Rajiv Maragh

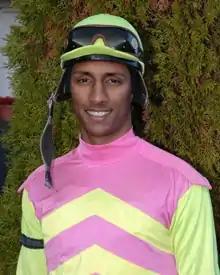

Rajiv Maragh (born July 9, 1985) is a Jamaican jockey in American Thoroughbred horse racing. An Indo-Jamaican, he is the son of a jockey who rode in Jamaica before relocating to Florida where he began a career as a horse trainer.